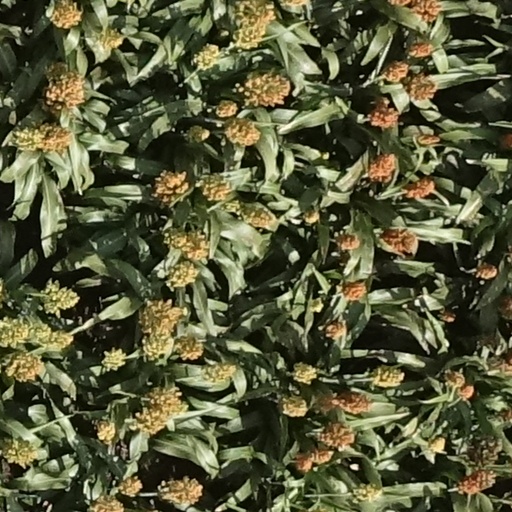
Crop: sorghum